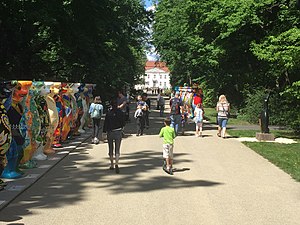
Tierpark Berlin / Se også
Tierpark Berlin er en af Berlins to dyreparker og ligger i bydelen Berlin-Friedrichsfelde i bydelen Lichtenberg.